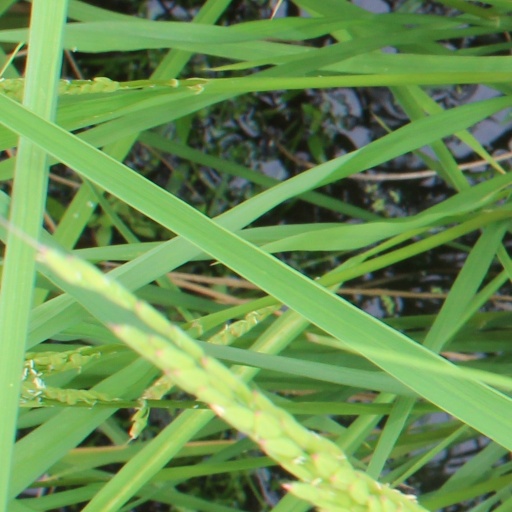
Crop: rice